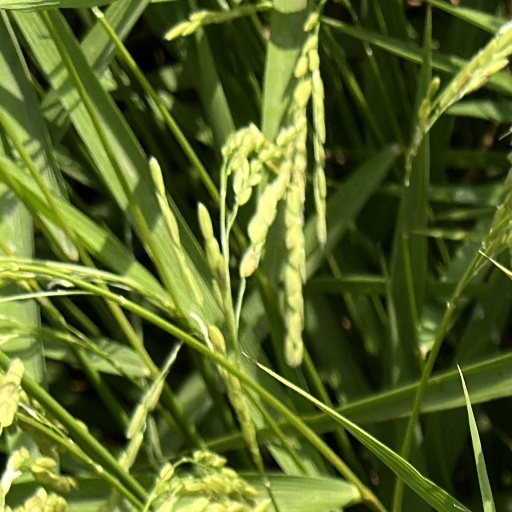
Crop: rice